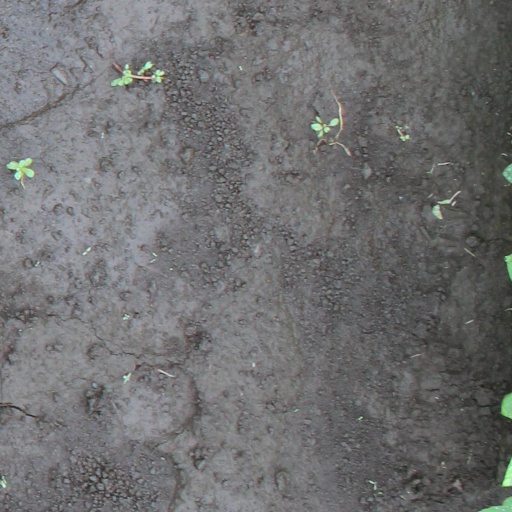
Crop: soybean